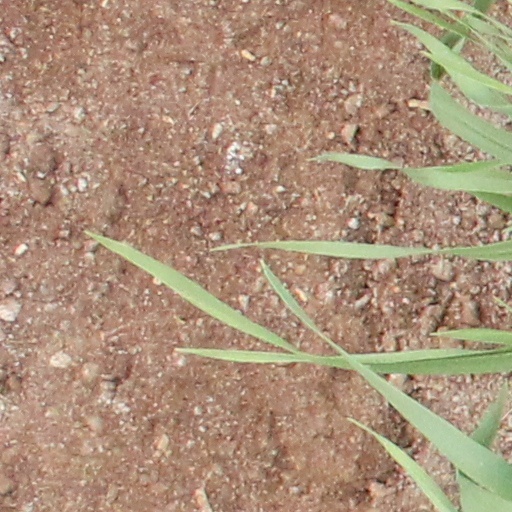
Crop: wheat